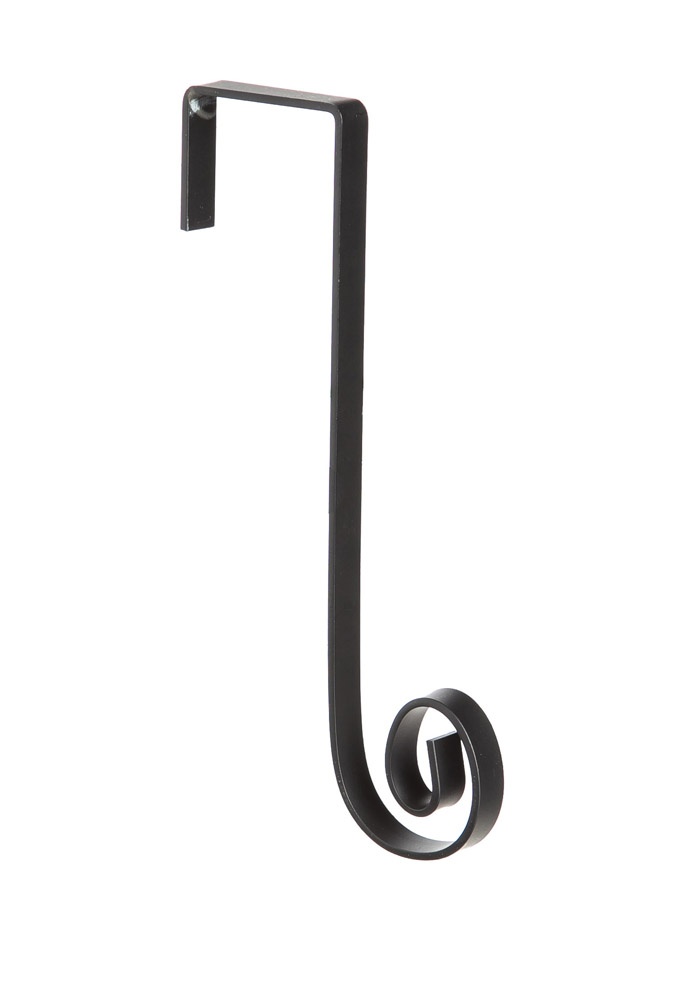
Door Decor Over-the-Door Hanger
Brand: Evergreen Enterprises
This over-the-door hanger is made of weather-resistant metal and can hold a variety of wreaths and decor from the curled metal hook. This hanger will fit over most standard-sized doors. DETAILS Made of weather resistant metal. Over-the-door hook fits most standard-sized doors. Perfect for hanging wreaths, signs and other door decor. Measures 4 x 8 x 0.5 inches.
Category: Home & Garden > Decor > Seasonal & Holiday Decorations > Holiday Ornament Hooks